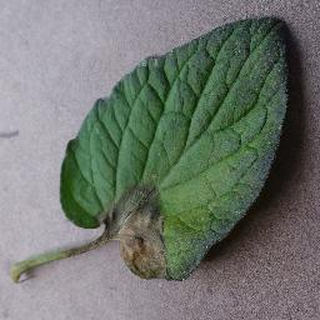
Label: tomato_late_blight